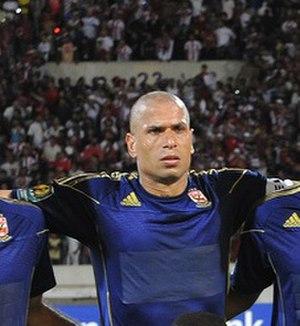
Wael Gomaa Kamel est un footballeur égyptien né le 3 août 1975 à El-Mahalla El-Kubra.